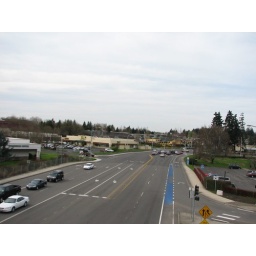
Thurston Way from above the SPUI. Note the blue bike lane that is shared with the right hand lane.